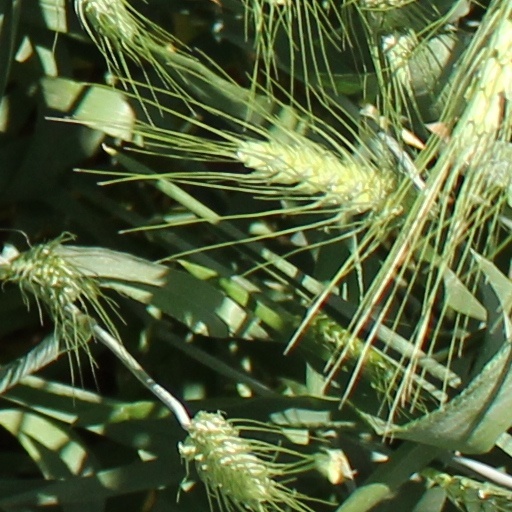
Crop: wheat